Franklin Guest Smith

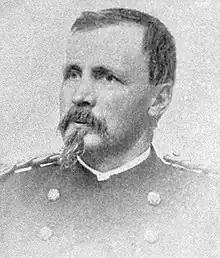
From 1892's "Officers of the Army and Navy (Regular) Who Served in the Civil War"

Franklin Guest Smith (February 16, 1840 – October 7, 1912) was a career officer in the United States Army. A Union Army veteran of the American Civil War, Smith also served in the American Indian Wars and the Spanish–American War, and attained the rank of brigadier general.